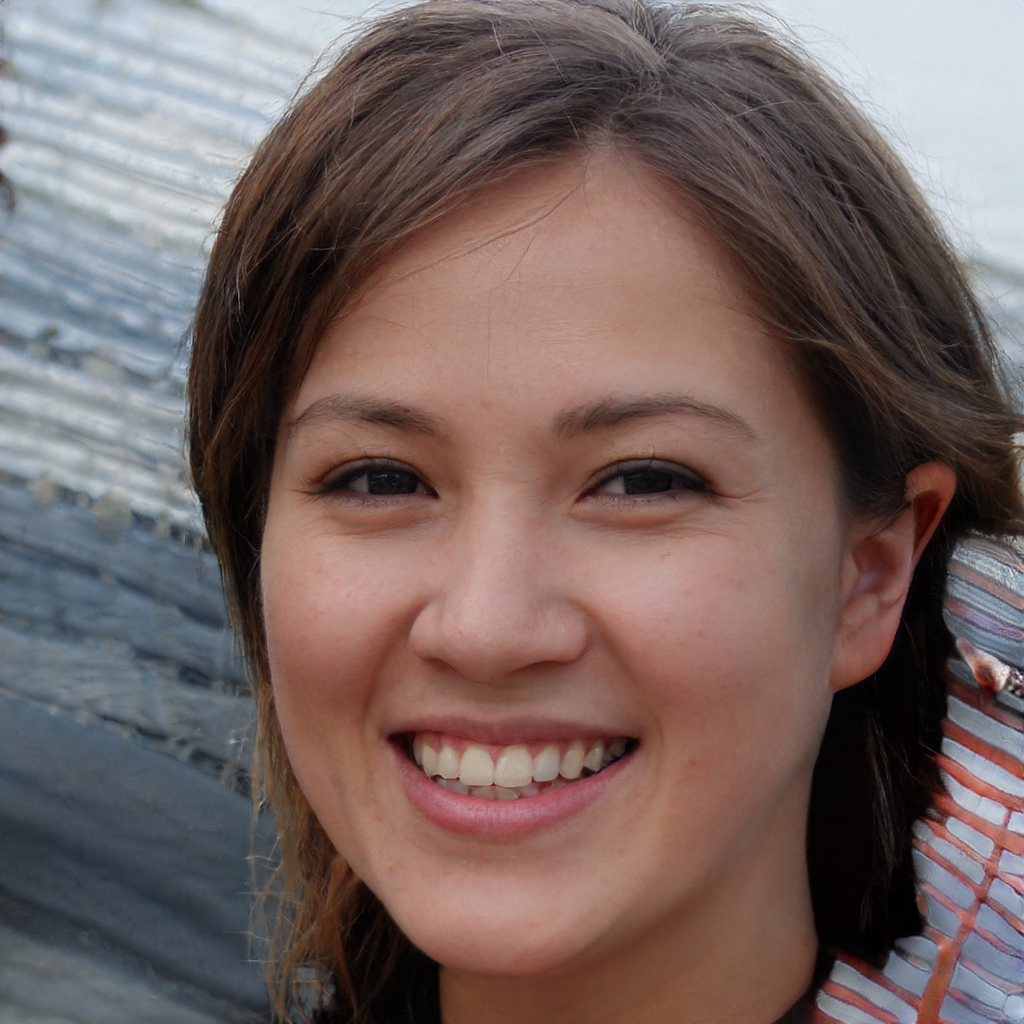
Gender: Female